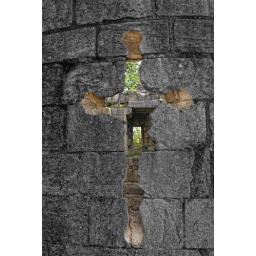
A tower by the side of the river Ouse in York.